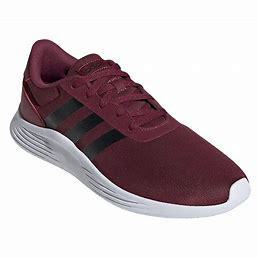
Brand: Adidas
Model: Lite Racer 2